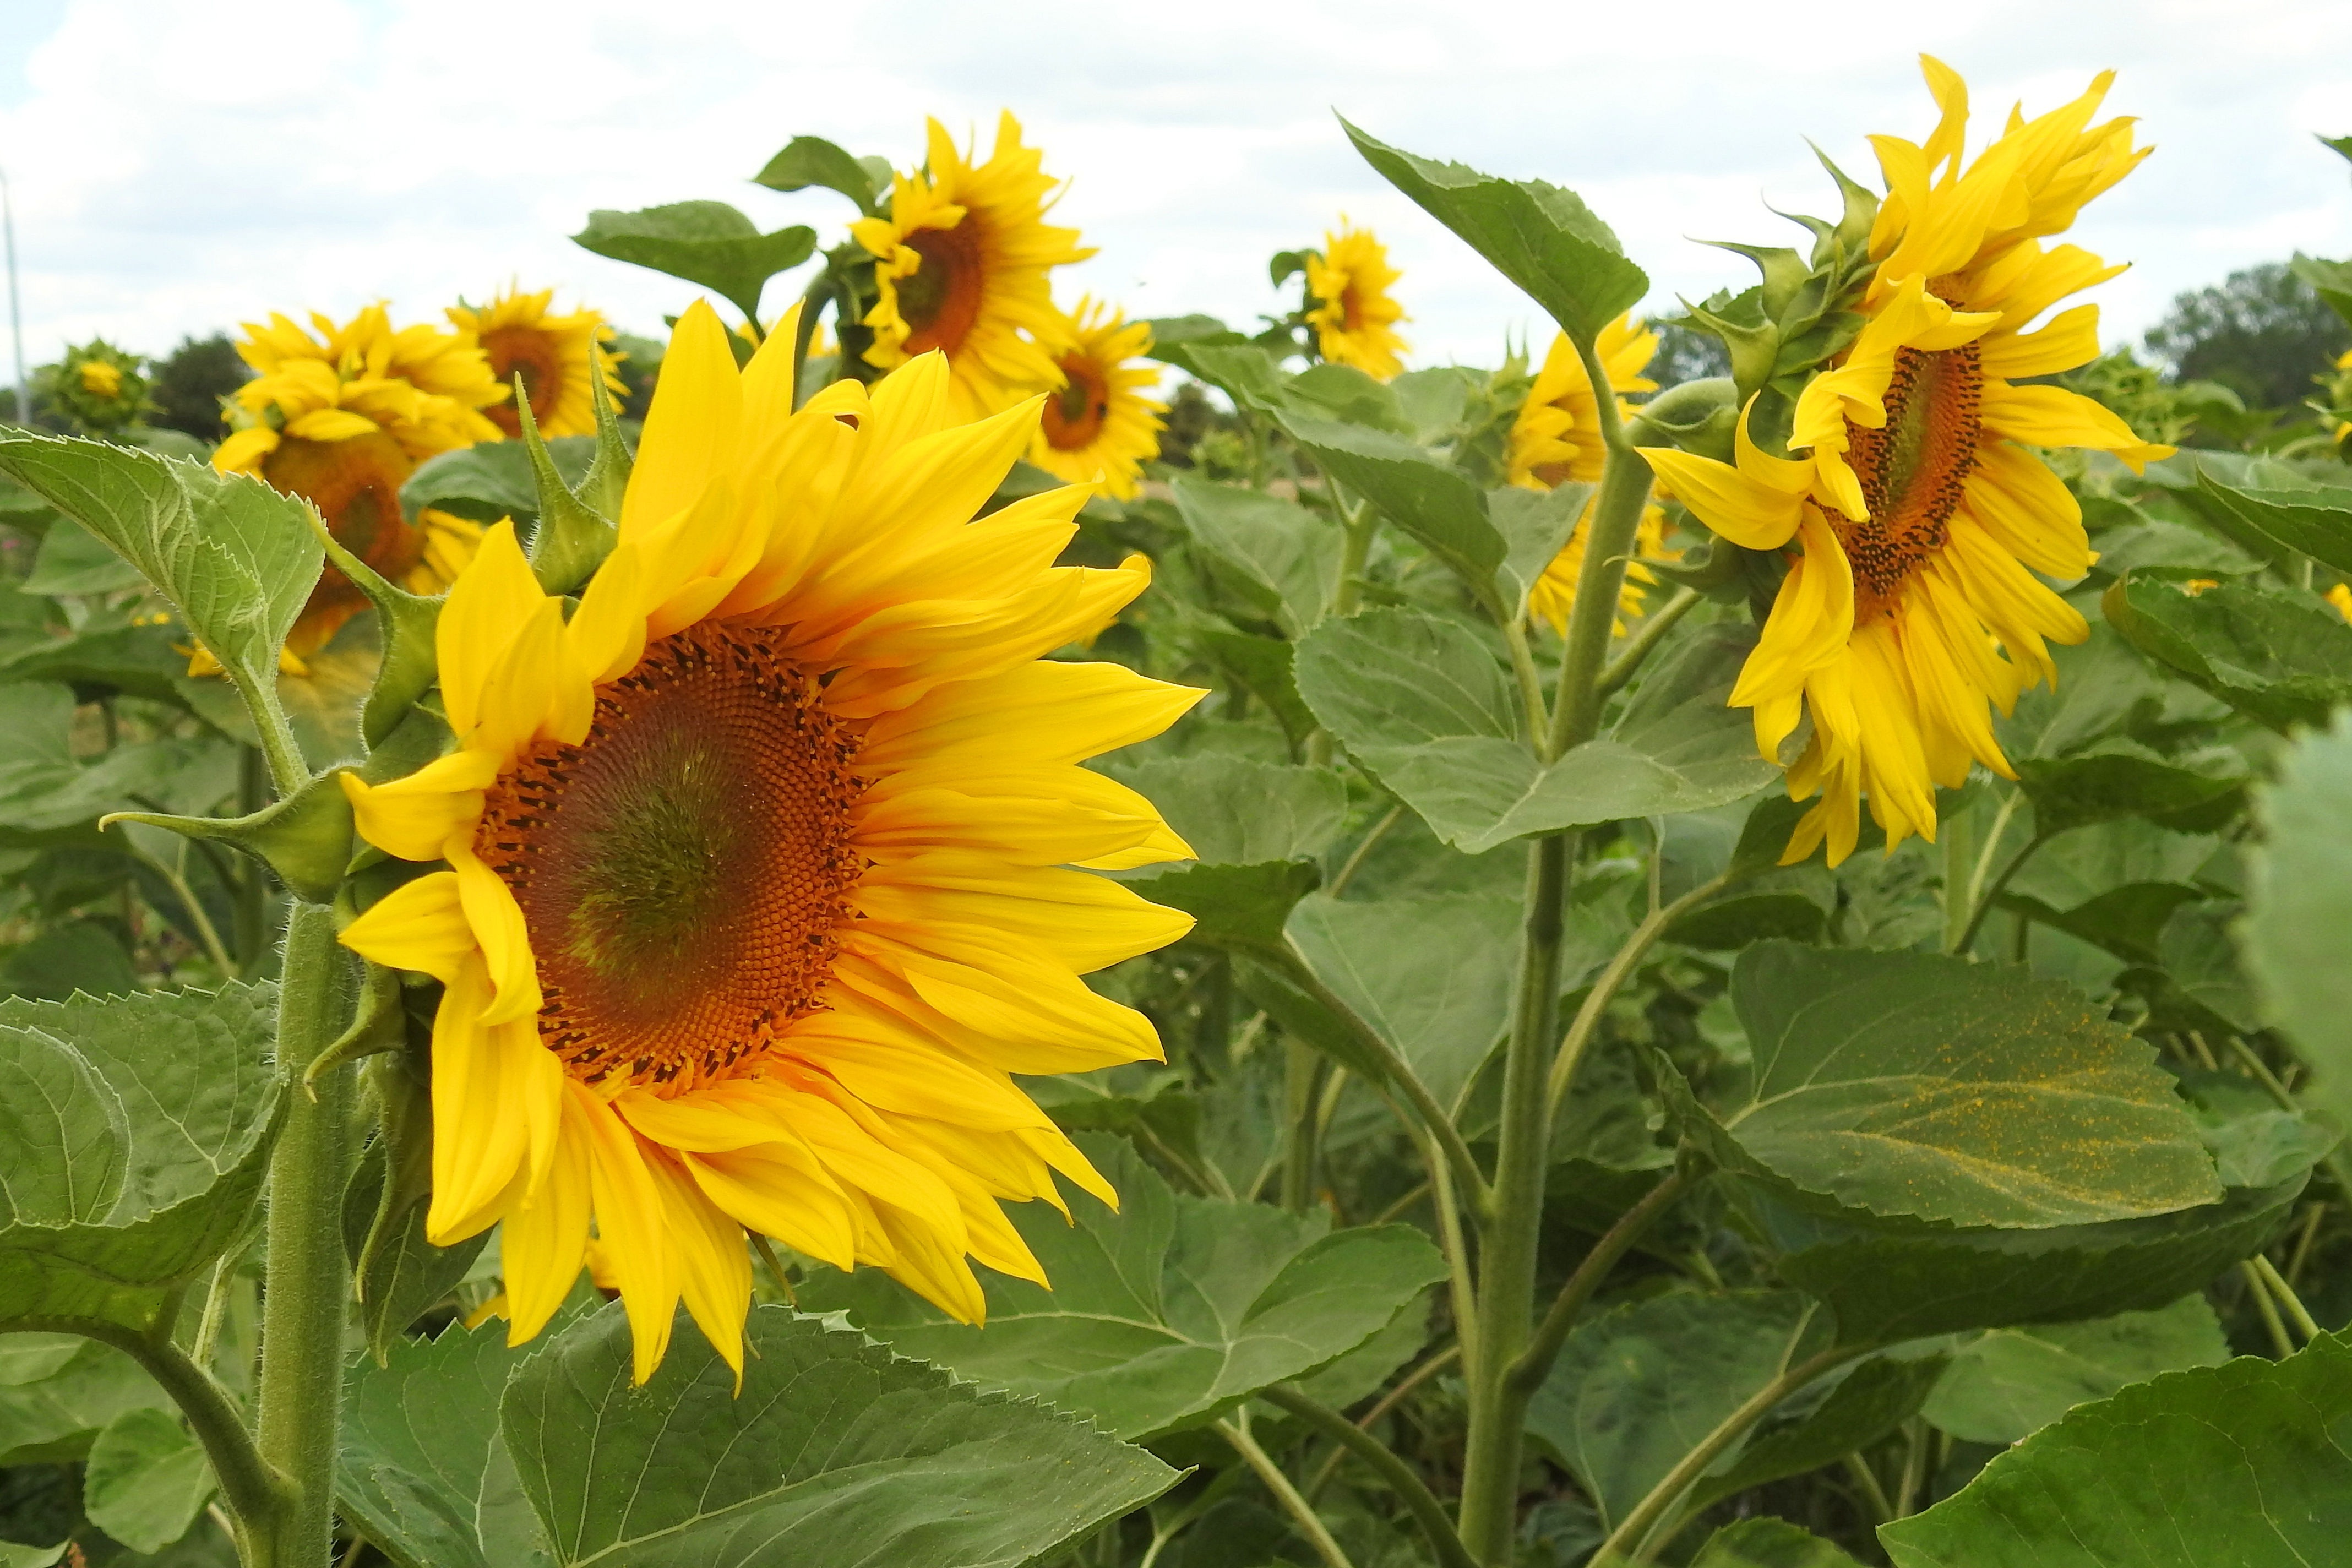
blossom, plant, field, flower, bloom, summer, yellow, flora, sunflower, helianthus, flowering plant, daisy family, calendula, asterales, sunflower seed, annual plant, land plant